Lamborghini Huracán

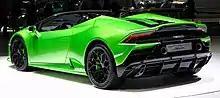
2019 Lamborghini Huracan Evo Spyder rear view

A convertible variant of the Huracán LP 580-2 was unveiled at the Los Angeles Auto Show on 16 November 2016. The 5.2-litre naturally aspirated V10 engine is the same as in the coupé, and generates a maximum power output of . "Motor Trend" recorded a 0-60 mph (97 km/h) time of 3.2 seconds, and the top speed is .